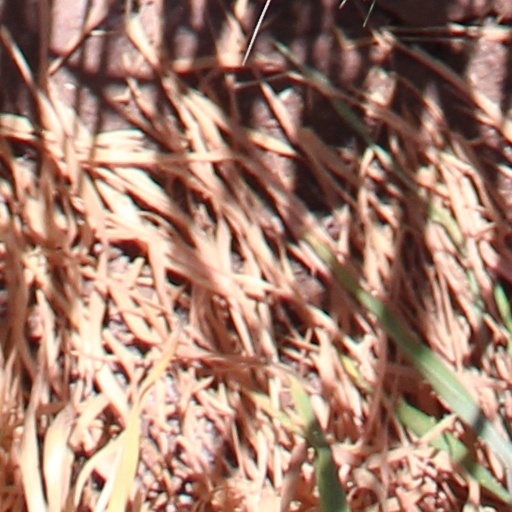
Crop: wheat